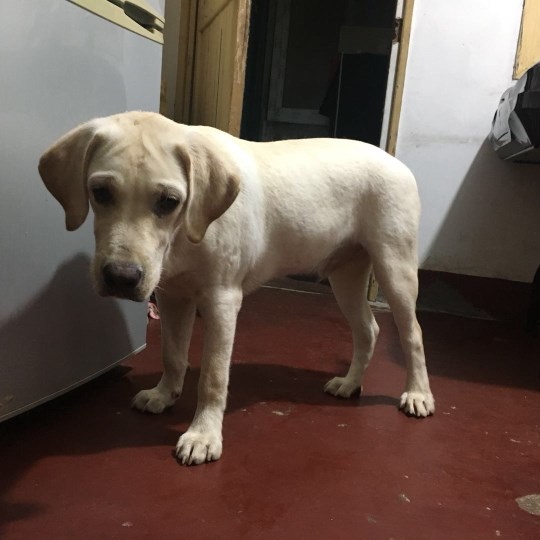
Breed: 3580-n000122-Labrador_retriever